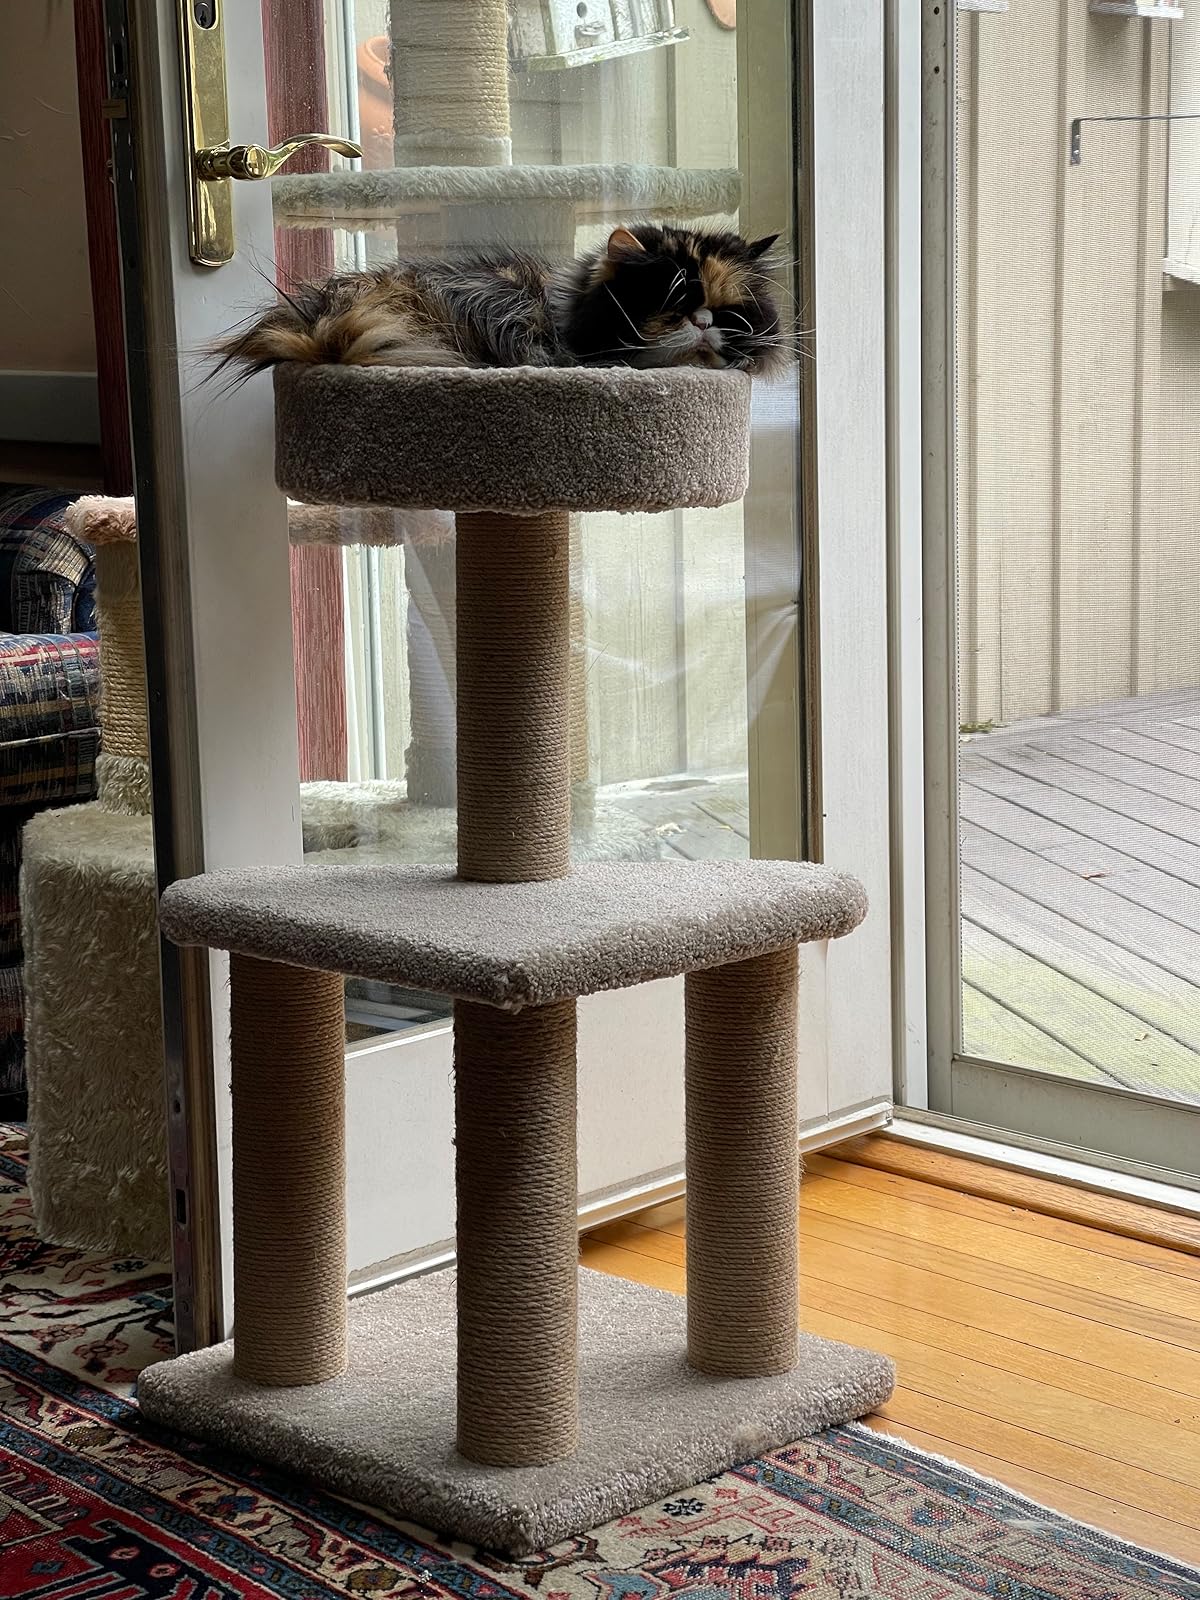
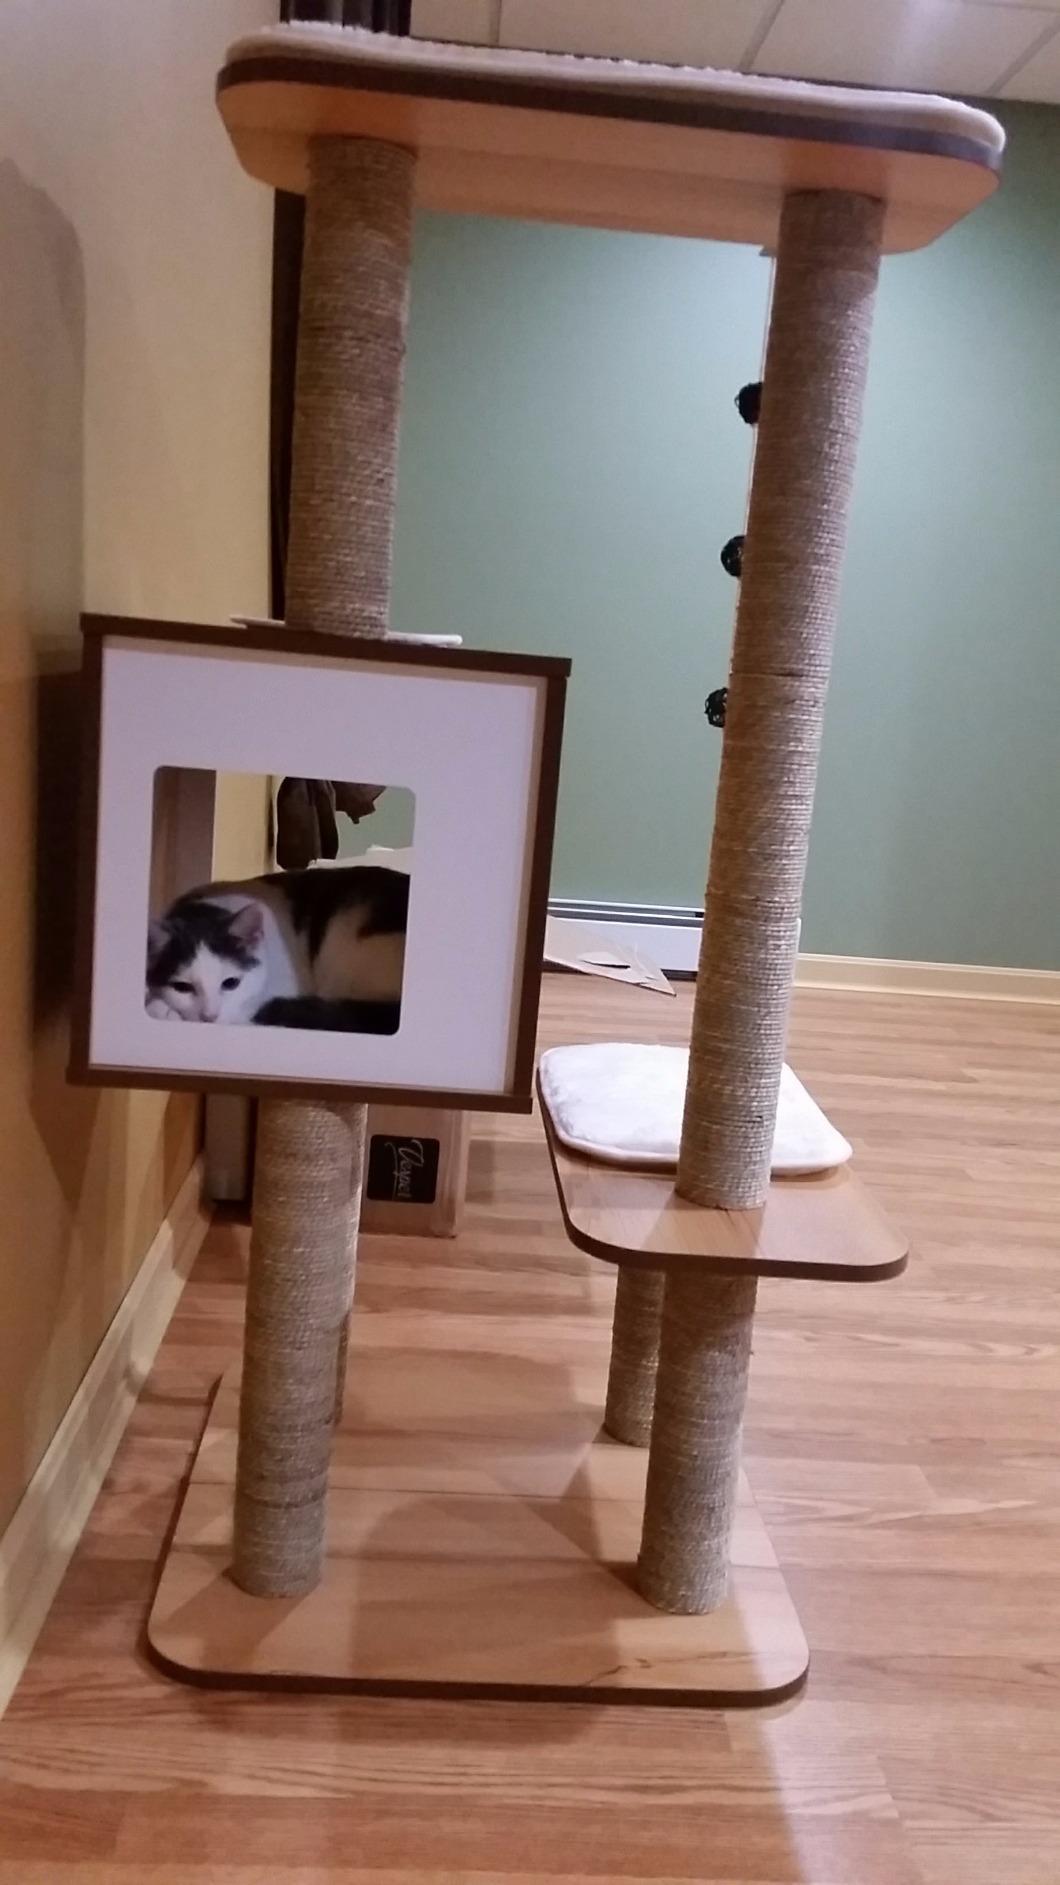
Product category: items_cat tree
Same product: no